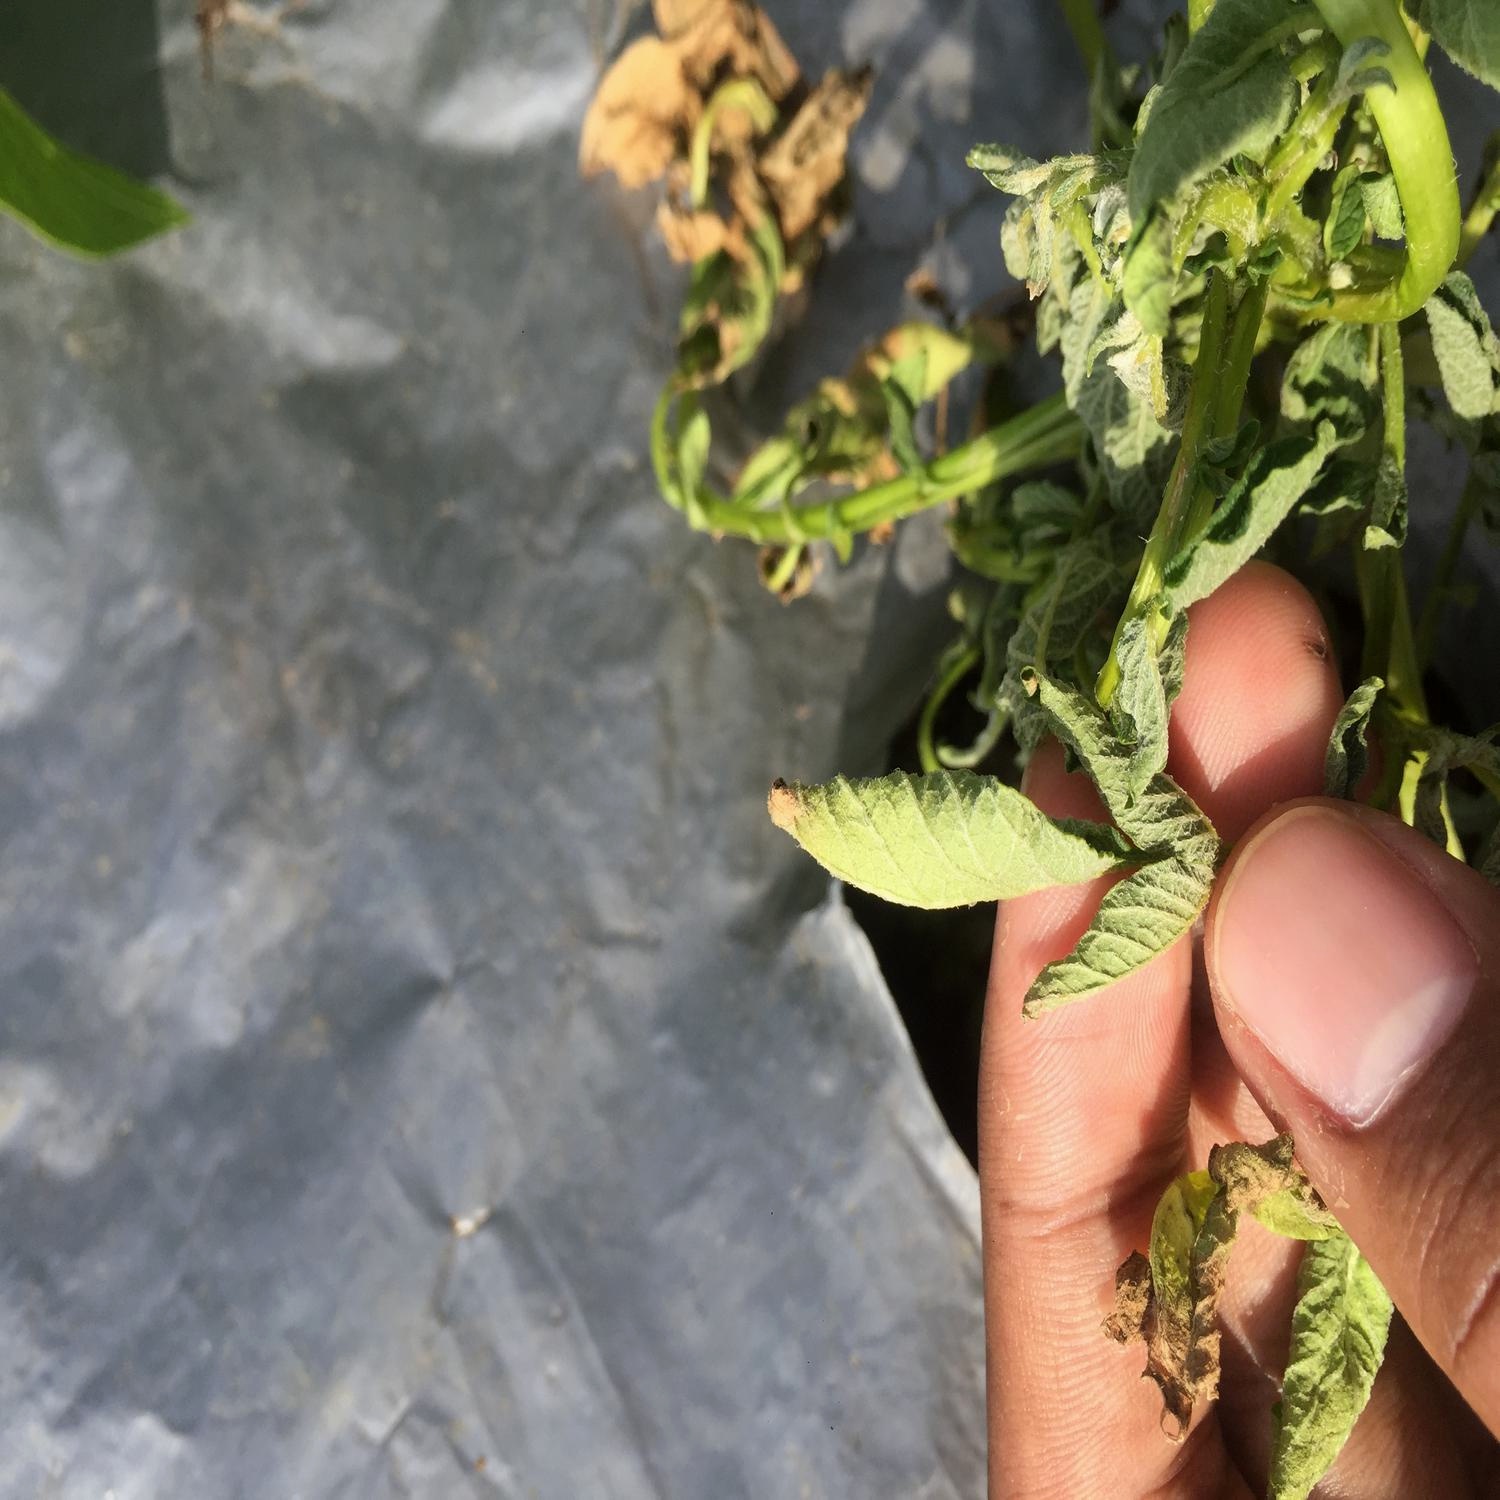
Etiqueta: Pudricion_Parda